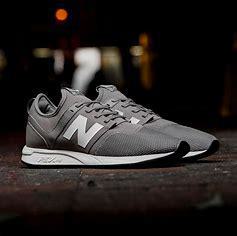
Brand: New
Model: Balance 247